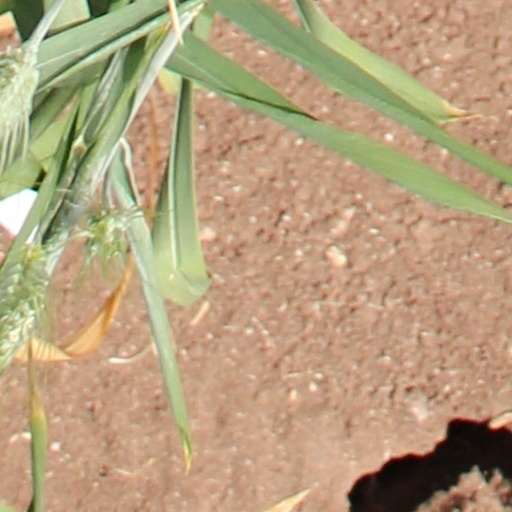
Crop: wheat